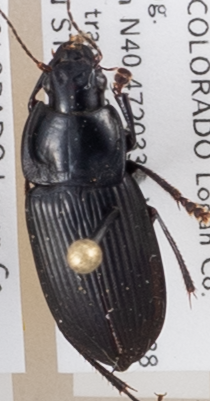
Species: Anisodactylus carbonarius
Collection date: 2019-06-12
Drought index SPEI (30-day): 0.614
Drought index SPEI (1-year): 1.082
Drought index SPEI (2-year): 0.198